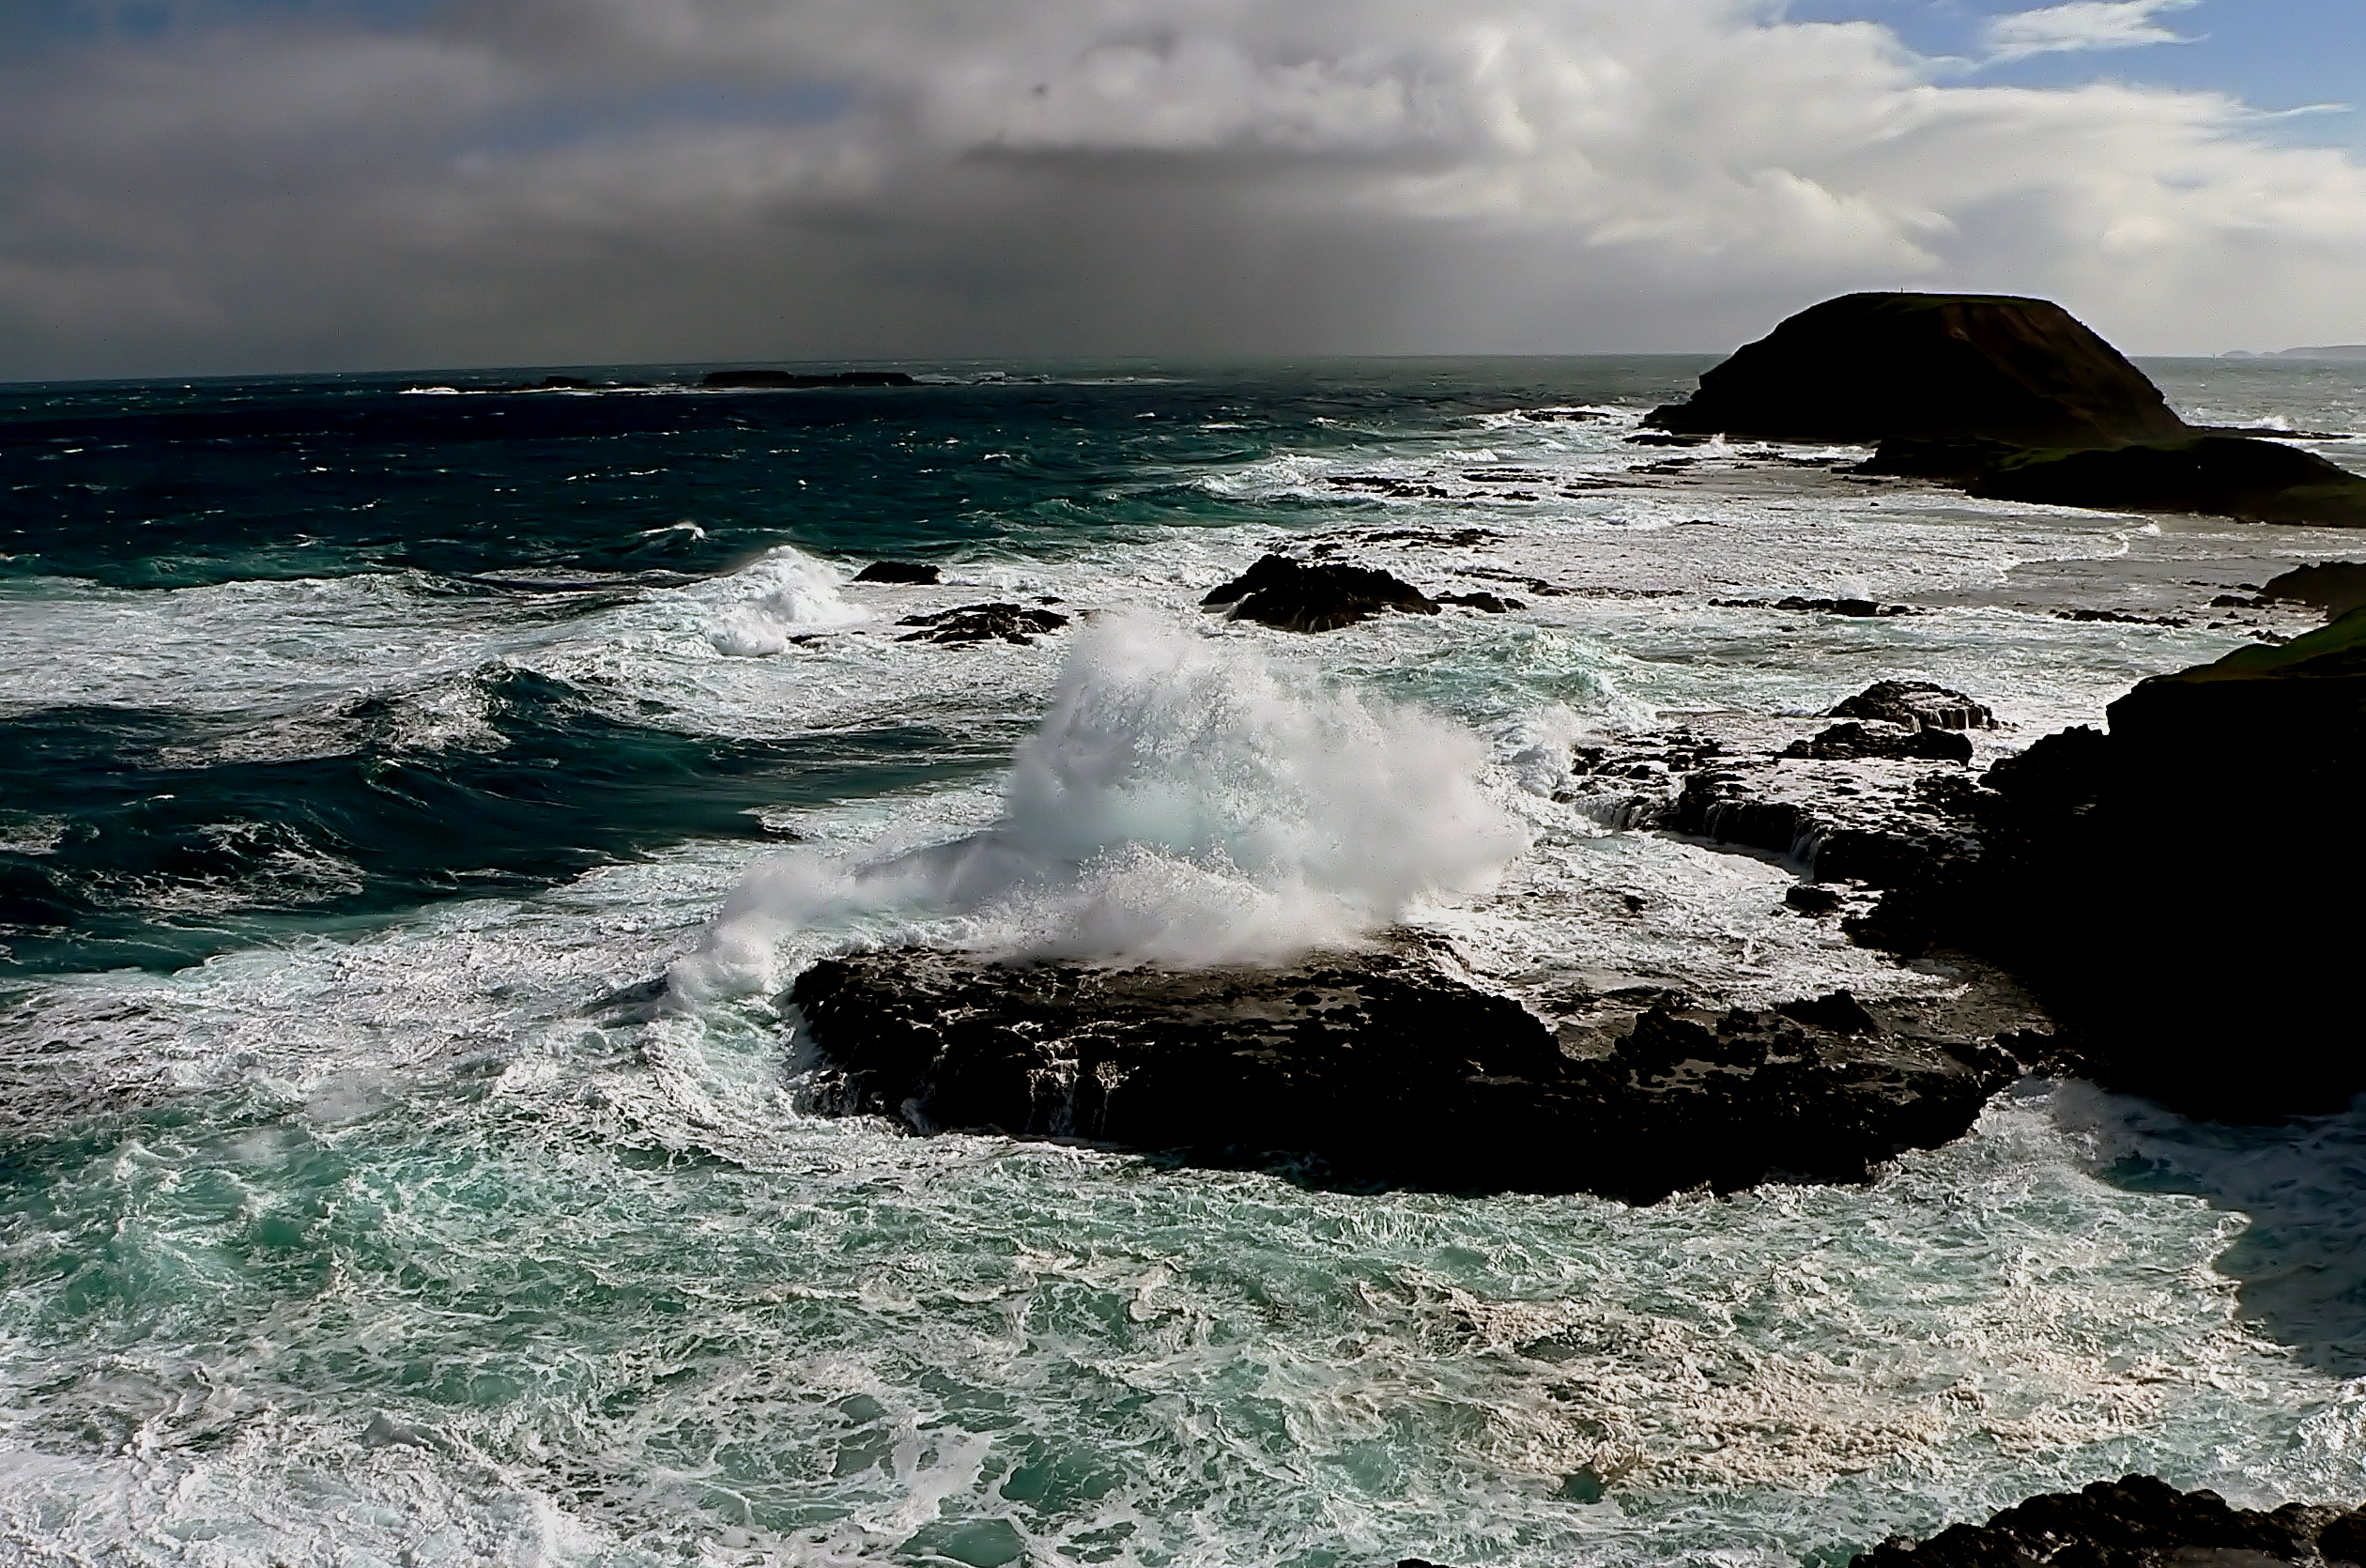
beach, sea, coast, water, nature, rock, ocean, horizon, cloud, shore, wave, coastline, bay, terrain, body of water, australia, oceanlife, bridgecamera, seascapes, theknobbies, phillipisland, cape, wind wave